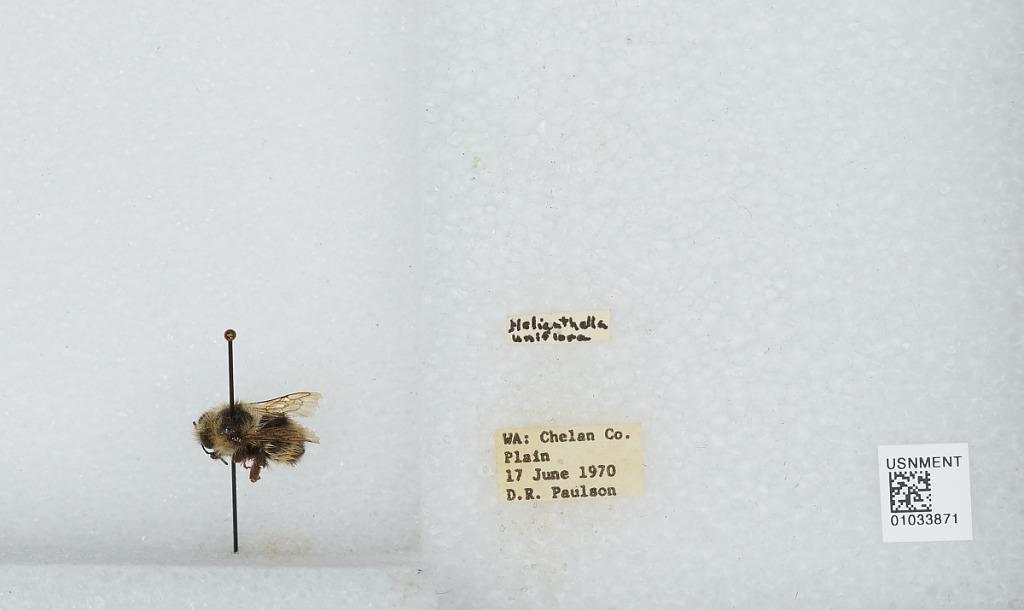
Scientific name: Bombus (Pyrobombus) vandykei (Frison)
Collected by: D. Paulson
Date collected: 1970-6-17
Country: United States
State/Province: Washington
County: Chelan
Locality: Plain
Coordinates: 47.7631, -120.657